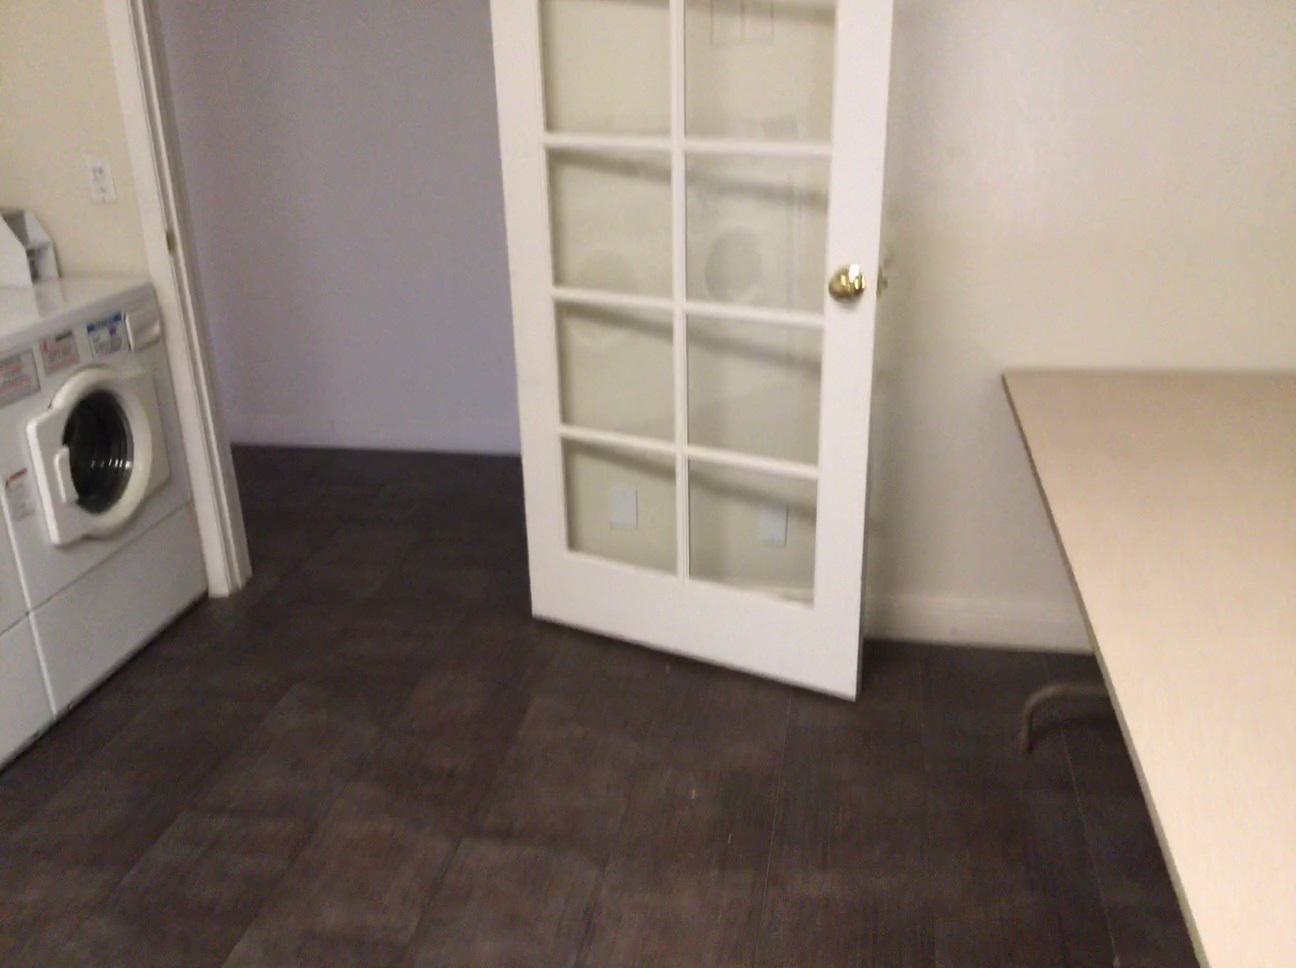
Question: Can the table fit left of the door from the camera's perspective? Final answer should be yes or no.
Answer: Yes